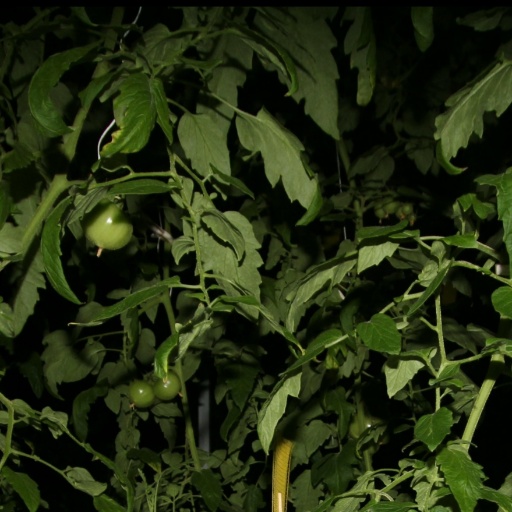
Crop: tomato